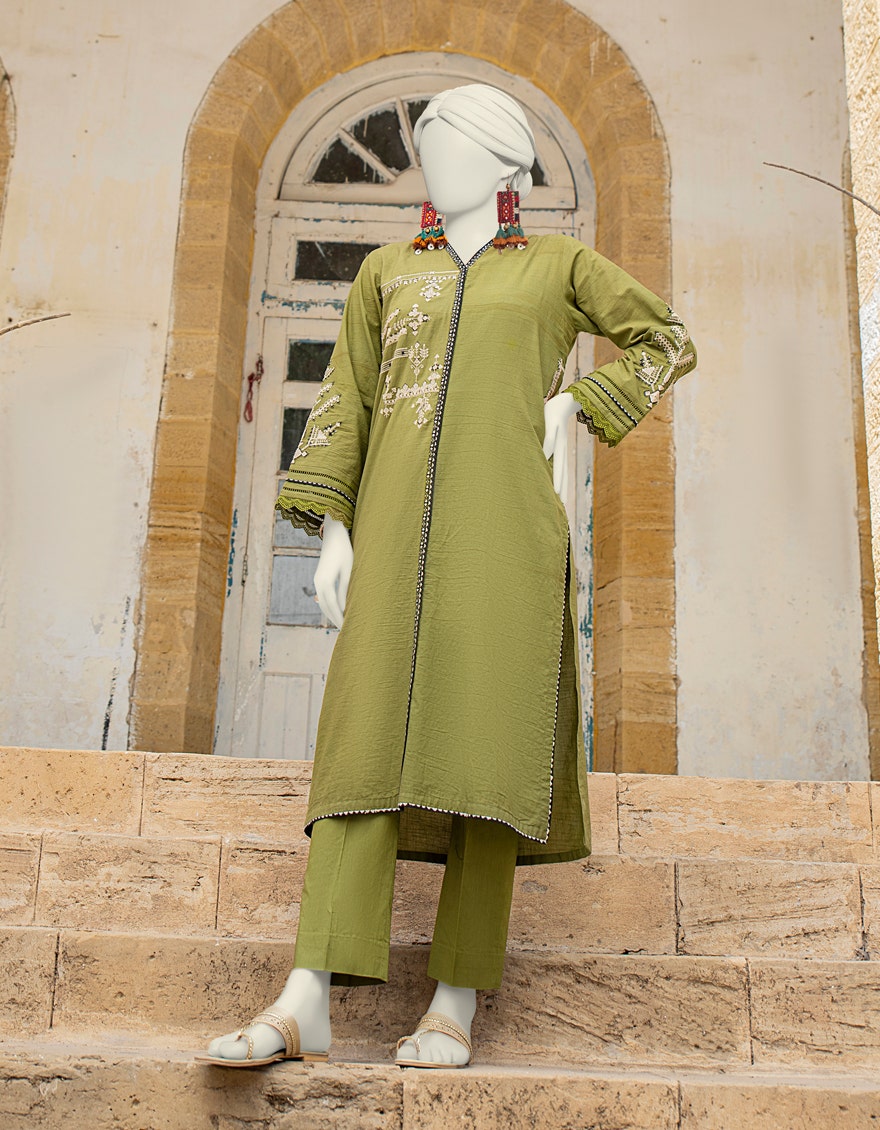
olive karim embroidered tunic